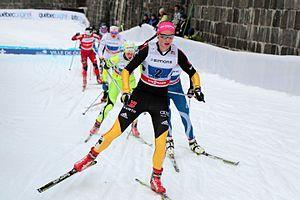
Denise Herrmann, Coupe du monde de ski de fond 2012, Québec, Canada